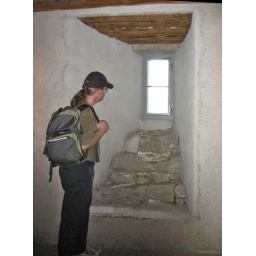
Bob peering out of a small window in the very thick wall